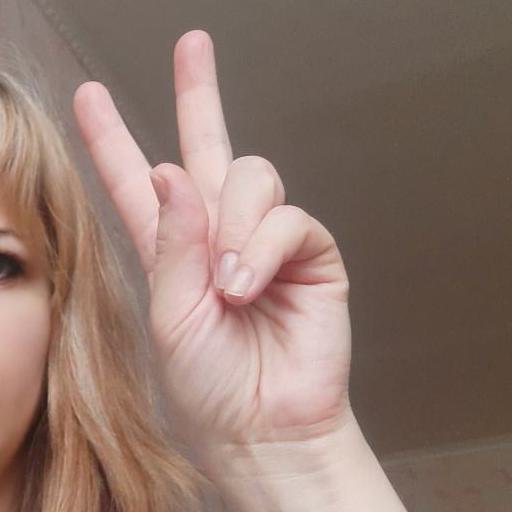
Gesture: peace